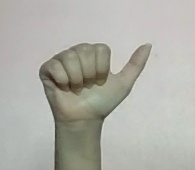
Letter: dhad